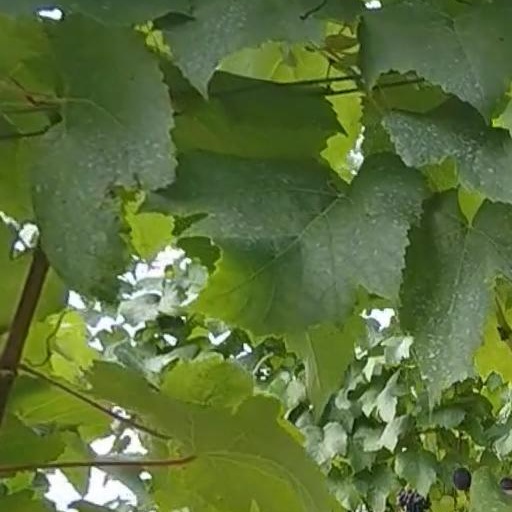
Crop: grape